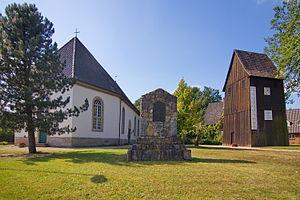
Beedenbostel est une commune de l'arrondissement de Celle.